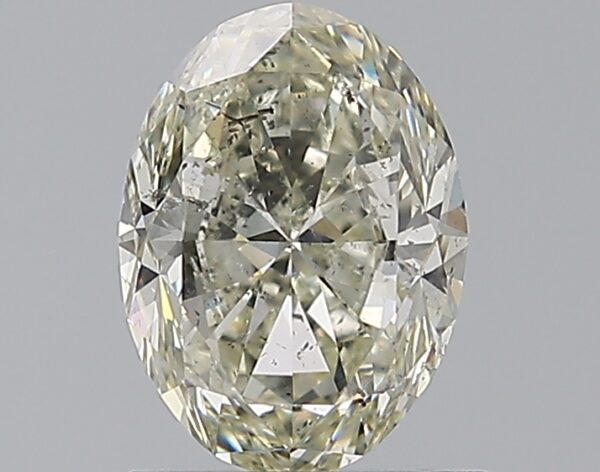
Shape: oval
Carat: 1.2
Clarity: SI2
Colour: L
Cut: VG
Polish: EX
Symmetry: VG
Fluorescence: M
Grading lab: GIA
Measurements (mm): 7.76 x 5.69 x 3.74